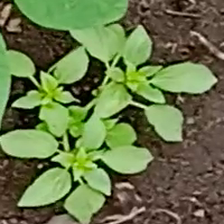
Weed species: Graceful_Sandmart_(Euphorbia hypericifolia)